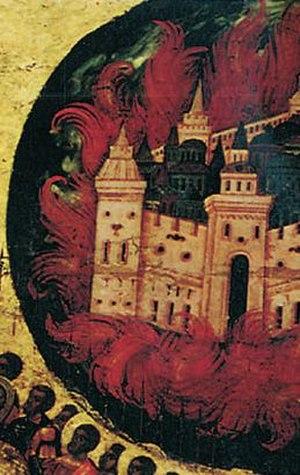
« Bénis soient les guerriers du Roi des cieux » est une immense icône allégorique peinte dans les années 1550 à la demande d'Ivan le Terrible en souvenir de sa prise de la ville de Kazan en 1552.